German Grand Prix

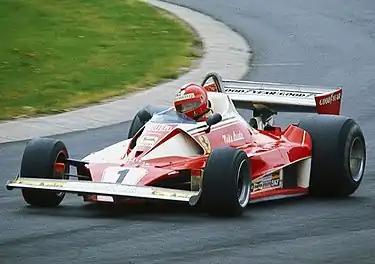
Niki Lauda, pictured here during practice, crashed at the 1976 race, suffering life-threatening burns.

The first national event in German Grand Prix motor racing was held at the AVUS (Automobil Verkehrs und Übungs-Straße (Automobile Traffic and Practice Road)) race circuit in southwestern Berlin in 1926 as a sports car race. The AVUS circuit was made up of two 6-mile straights combined with two left-hand hairpins at each end. The first race at AVUS, in heavy rain, was won by Germany's native son, Rudolf Caracciola in a Mercedes-Benz. The event was marred by Adolf Rosenberger's crash into one of the marshals' huts, killing three people. The AVUS circuit was considered extremely dangerous even back then- so the event was moved. The German "Grand Prix" became an official event in 1929. Although it was raced on in the non-championship AVUS-Rennen in the 1930s which saw some of the fastest road races ever held, the Grand Prix would not return to AVUS until 1959 for a one-off appearance. It should have had another race in 1960 but this Grand Prix was run as a Formula Two race instead at the Nürburgring on the Südschleife layout.